Kuala Selangor Nature Park

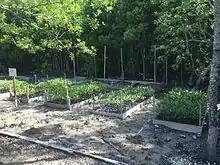
Mangrove sapling nursery

Visitors can make a reservation to participate in educational activities in Kuala Selangor Nature Park. These activities are generally conducted for a group of more than 20 individuals.